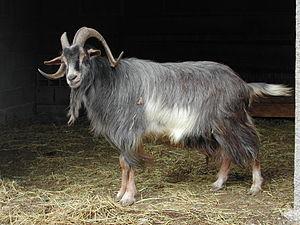
bouc de la race commune provençale
La chèvre commune provençale est une race caprine française. On parlera toutefois plus de "population", aucun standard de race n'ayant été à ce jour mis en place afin de préserver un maximum de diversité génétique. Son berceau d'origine se situe dans la « Provence des collines ». Elle ne doit être confondue ni avec la chèvre du Rove qui est originaire de la Basse Provence, autour du delta du Rhône, ni avec la chèvre de la Roya, dans les Alpes-Maritimes. Sa grande variabilité génétique lui confère une adaptabilité et une rusticité remarquables. Cette chèvre est avant tout une bonne laitière qui exprime particulièrement son potentiel par la valorisation des parcours méditerranéens à base de chêne blanc, chêne vert et d'aphyllanthe de Montpellier, au sein de systèmes extensifs avec peu d'apport de concentré à l'auge. Elle a été reconnue « race à petit effectif ». En 2009, on dénombre environ 1 000 femelles pures réparties chez une vingtaine d'éleveurs spécialisés. L'avenir de la race est incertain et fragile. Elle est aujourd'hui emblématique de l'AOC Banon.
La robe de la chèvre est la ou les couleurs d'une chèvre, c'est-à-dire de ses poils, selon les gènes hérités de ses parents et s'exprimant par des mécanismes mal connus.